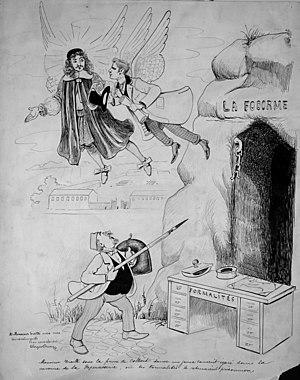
lors de l'expostion sur Georges Omry, Fantaisies à la Belle époque,
Georges Antonin Henri Mory dit Georges Omry, né le 21 avril 1880 dans le 4ᵉ arrondissement de Paris et porté disparu le 7 novembre 1914 près de Vienne-le-Château, est un artiste peintre français, dessinateur, auteur de bandes dessinées spécialisé dans les récits historiques, l'aventure et le merveilleux.